Hall of Justice (comics)

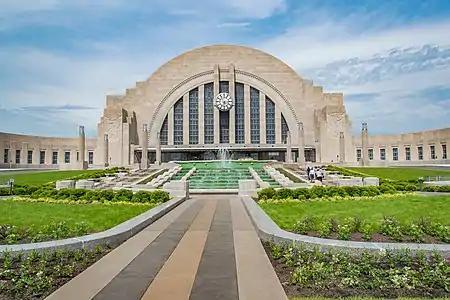
Cincinnati Union Terminal

It was first introduced in the "Super Friends" animated series on September 8, 1973, and it eventually appeared in comic book titles related to the Justice League, as well as video games and other media. The show was produced by Hanna-Barbera, then a division of Cincinnati-based Taft Broadcasting. Al Gmuer, a key background artist at Hanna-Barbera, designed a building for the superhero headquarters that took inspiration from Cincinnati Union Terminal. Gmuer later complained that his employer Joe Barbera and his development team made the Hall of Justice design into almost an exact replica of the terminal against his wishes.